Peter Murphy (footballer, born 1980)

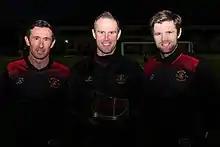
Murphy receiving Manager of the Month in February.

Peter Murphy won the Ladbrokes Manager of the Month in August 2018 and won it again alongside Chris Johnston who won Player of the Month in February 2019. He won promotion to League 1 with Annan in May 2023 beating Clyde 5–2 on aggregate.